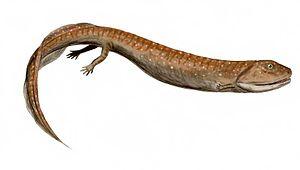
Les stégocéphales forment un clade réunissant les sarcoptérygiens tétrapodomorphes du clade des Elpistostegalia ainsi que leurs descendants, les tétrapodes. Ce taxon est caractérisé par le fait que ses représentants possèdent des membres développés, sauf en cas de perte secondaire.
Les Eotetrapodiformes forment un clade de poissons sarcoptérygiens comprenant des tétrapodes et leurs ancêtres immédiats, deux groupes de tétrapodomorphes appelés tristichoptérides et elpistostegalidés. Les Eotetrapodiformes font partie du plus grand clade des Tetrapodomorpha, mais exclut les tétrapodomorphes les plus basaux, tels que les ostéolépiformes.
Crassigyrinus est un genre éteint de stégocéphales aquatiques ayant vécu au Carbonifère inférieur, voici 325 millions d'années dans ce qui est actuellement l'Écosse. On pense que cet animal était un tétrapode très primitif. Il était la proie du requin primitif Akmonistion zangerli.